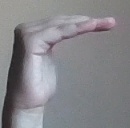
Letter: haa